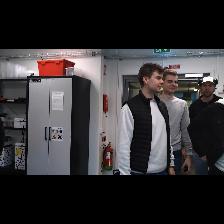
Label: Human